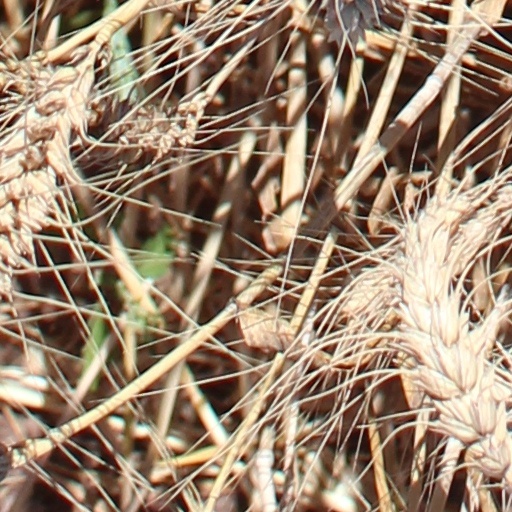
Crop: wheat